They Got Me Covered

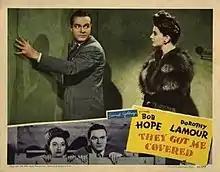

They Got Me Covered is a 1943 American comedy thriller film directed by David Butler and starring Bob Hope and Dorothy Lamour. Otto Preminger appears in a supporting role. It also known by the alternative titles Washington Story and The Washington Angle.